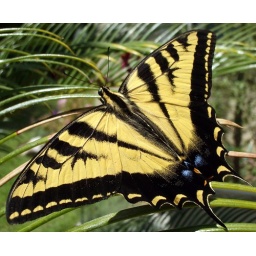
This beautiful butterfly landed near our swimming pool.